Álvaro de Campos

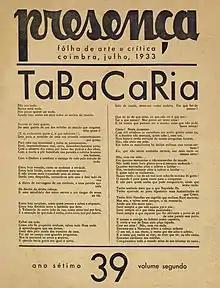
"The Tobacco Shop" (Tabacaria), poem by Álvaro de Campos first published in the literary journal from Coimbra, "Presença", in July 1933.

He studied mechanical engineering, to finally graduate in ship engineering at Glasgow. After some time in Ireland, Campos sailed to the Far East, and wrote his poem "Opiário" on board ship in the Suez Canal. He eventually returned to work in 'Barrow-on-Furness' (sic) (about which Pessoa wrote a poem) and Newcastle-on-Tyne (1922). Unemployed, Campos returned to Lisbon in 1926 (where he wrote the poem "Lisbon Revisited"), and settled there for the rest of his (fictitious) life. He was described as having been born in October, 1890. However, Pessoa never indicated how Campos met his end, leaving it in the air whether he would have survived beyond November 1935, when Pessoa died.